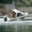
Label: ship